Imperial Japanese Navy

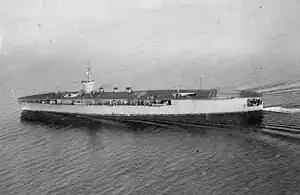
, the world's first purpose built aircraft carrier, completed in 1922

In the years following after the end of First World War, the naval construction programs of the world's three greatest naval powers - Britain, Japan and the United States - had threatened to set off a new potentially dangerous and expensive naval arms race. Negotiations between the three powers resulted in the Washington Naval Treaty of 1922, which became one of history's most effective arms reduction programs, setting up a system of ratios between the five signatory powers. The United States and Britain were each allocated 525,000 tons of capital ships, Japan 315,000, and France and Italy 175,000, corresponding to ratios of 5:3:1.75. The treaty's signatories also agreed to a ten-year moratorium on battleship construction, though replacement of battleships reaching 20 years of service was permitted. Maximum displacement limits of 35,000 tons per ship, and a prohibition on arming ships with guns larger than 16 inches, were also set. Aircraft carrier construction was also restricted under the same 5:5:3 ratio, with Japan allotted 81,000 tons.